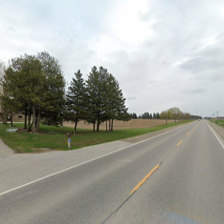
Label: streetView